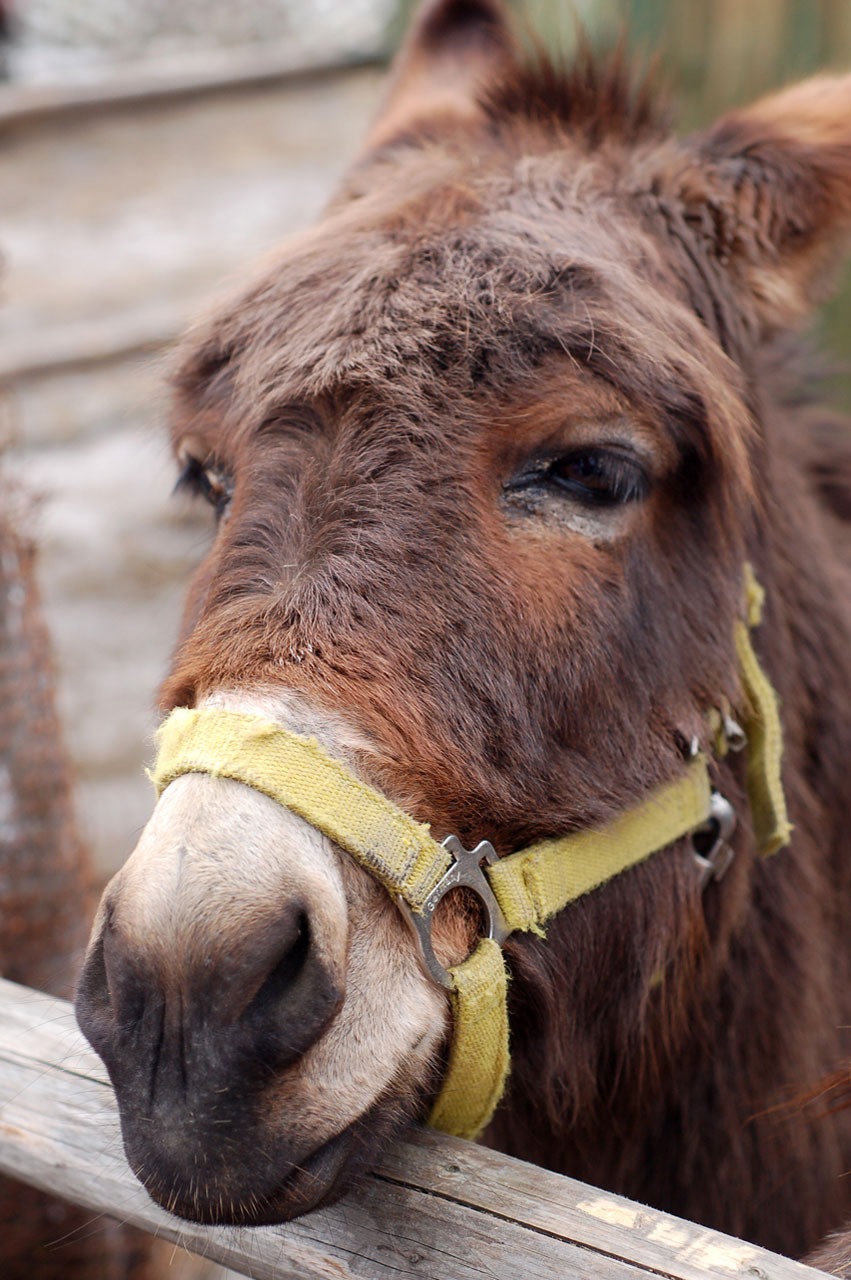
farm, animal, portrait, horse, brown, mammal, mane, fauna, close up, donkey, head, vertebrate, pack animal, horse like mammal, mustang horse